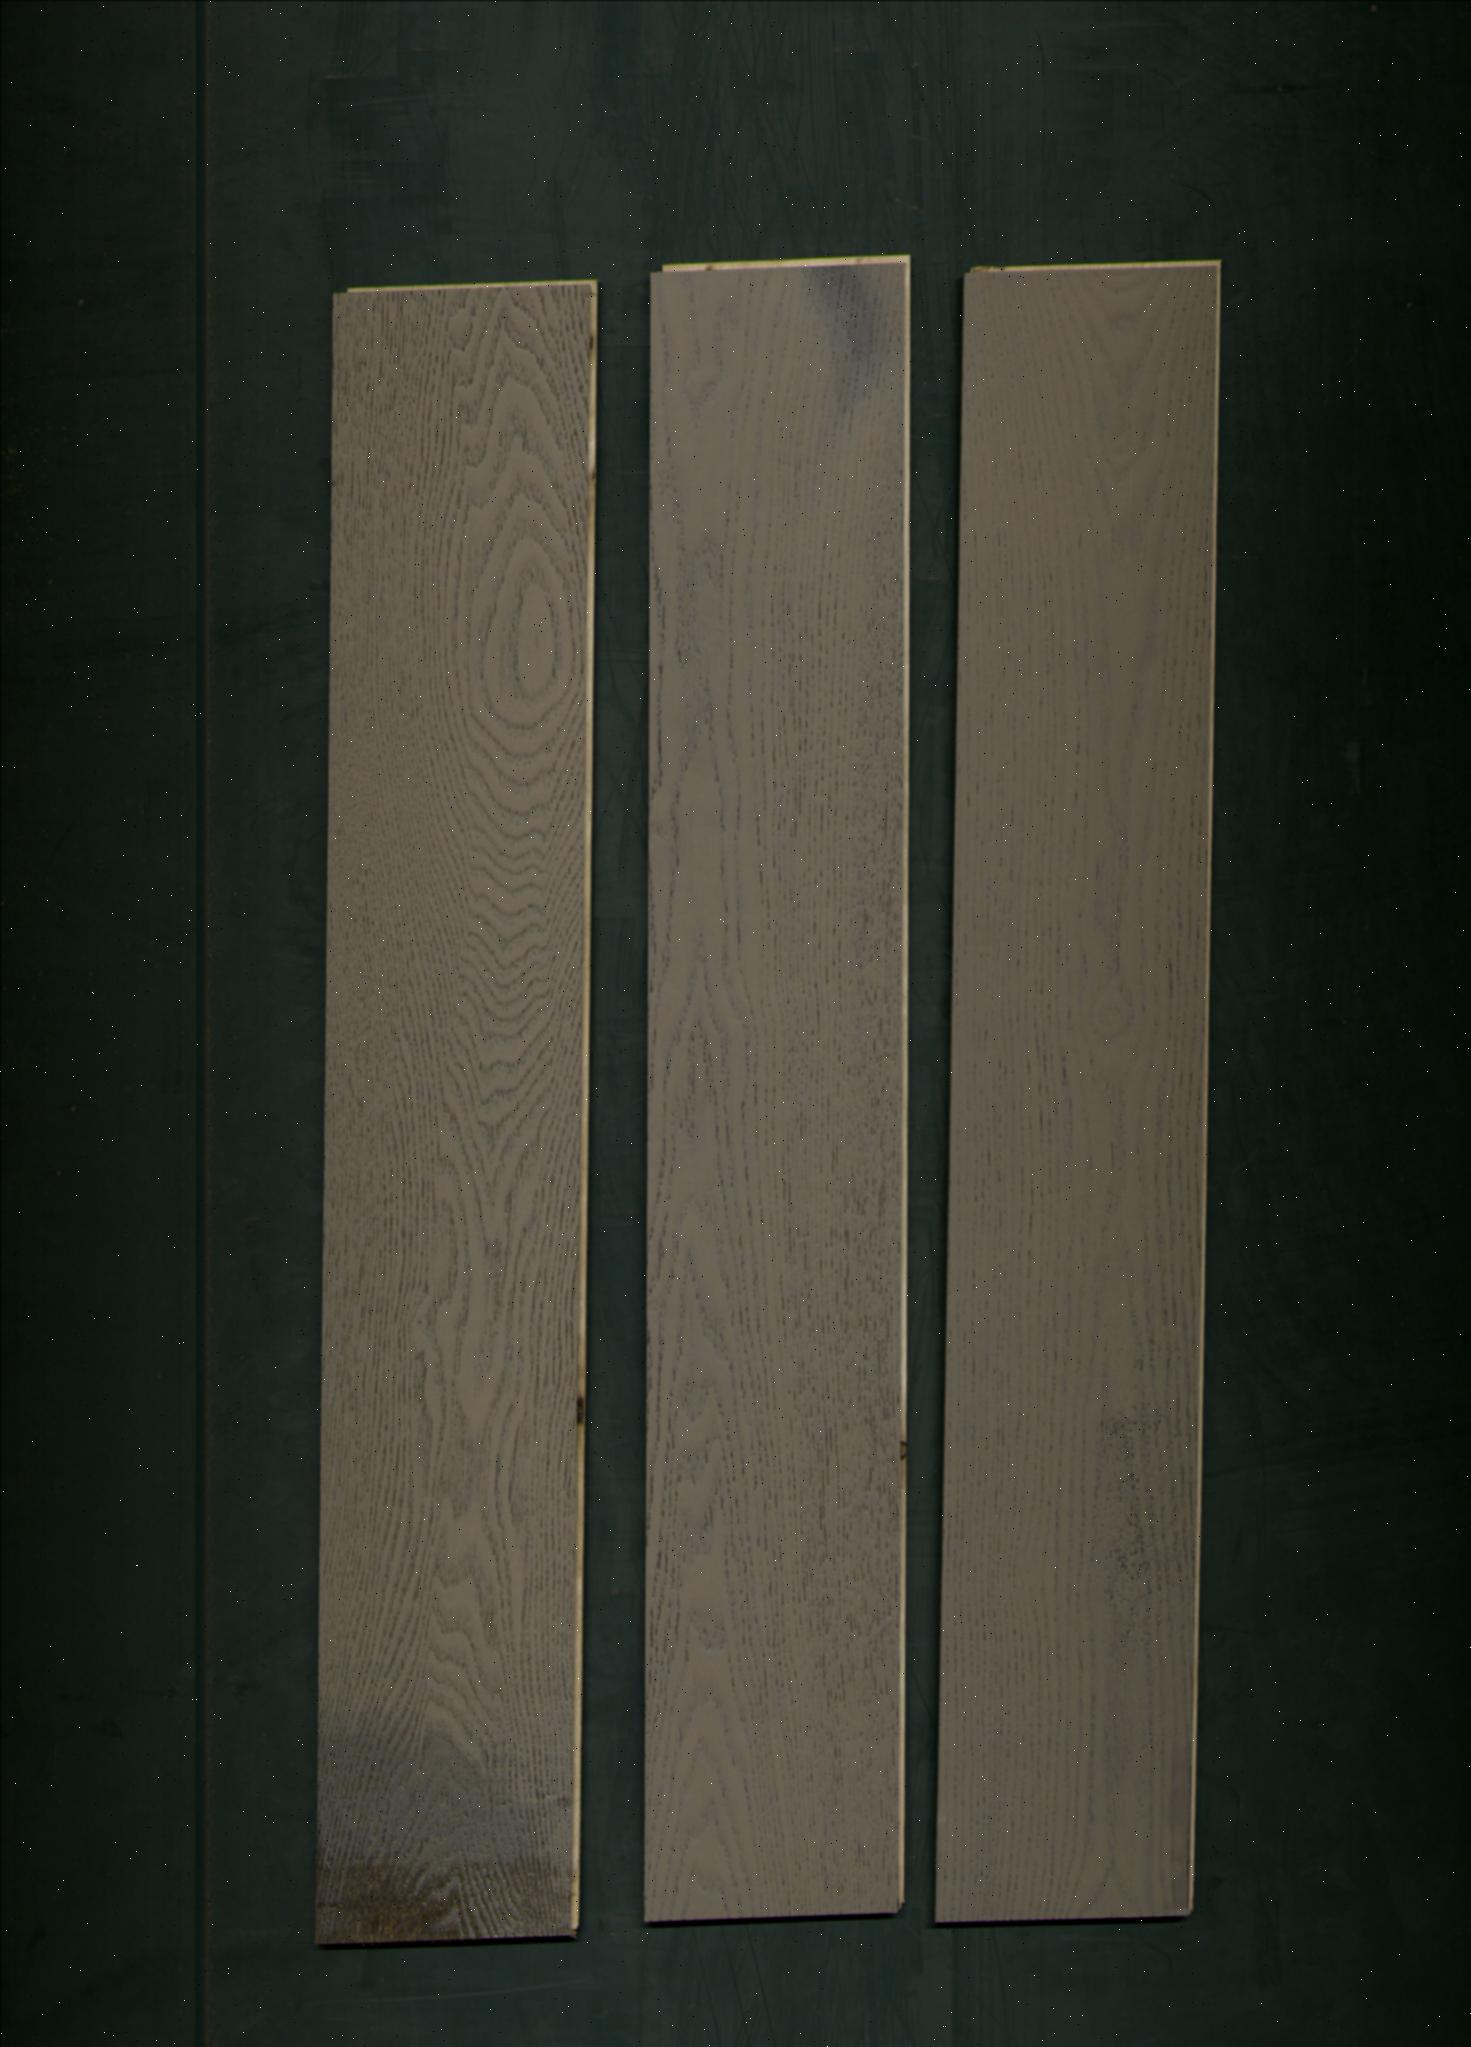
Label: mixers